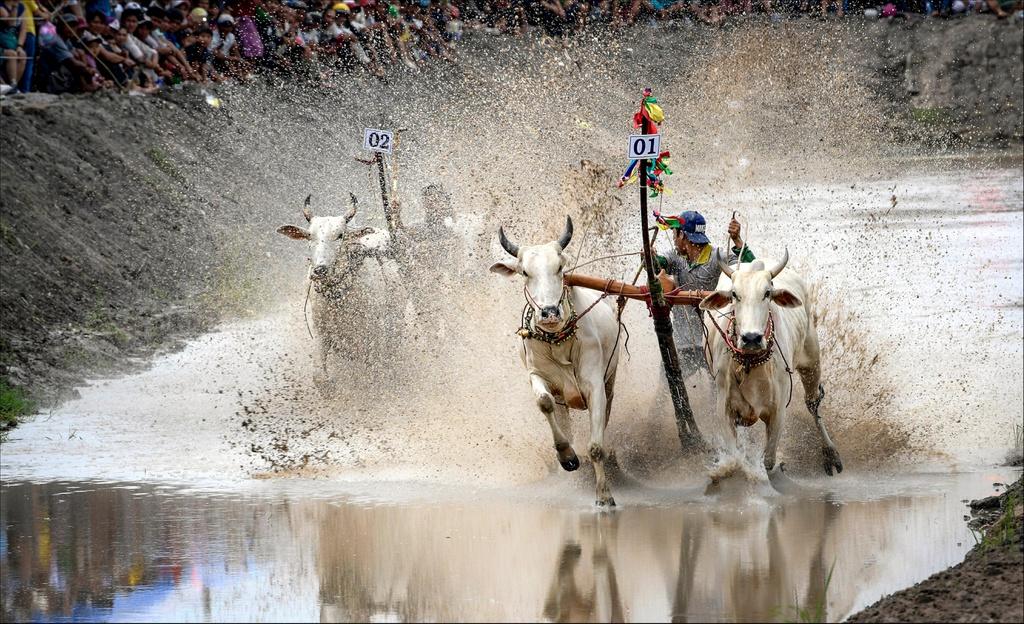
ở trong vũng nước có sự xuất hiện của những con bò đang ganh đua